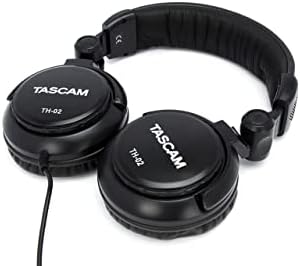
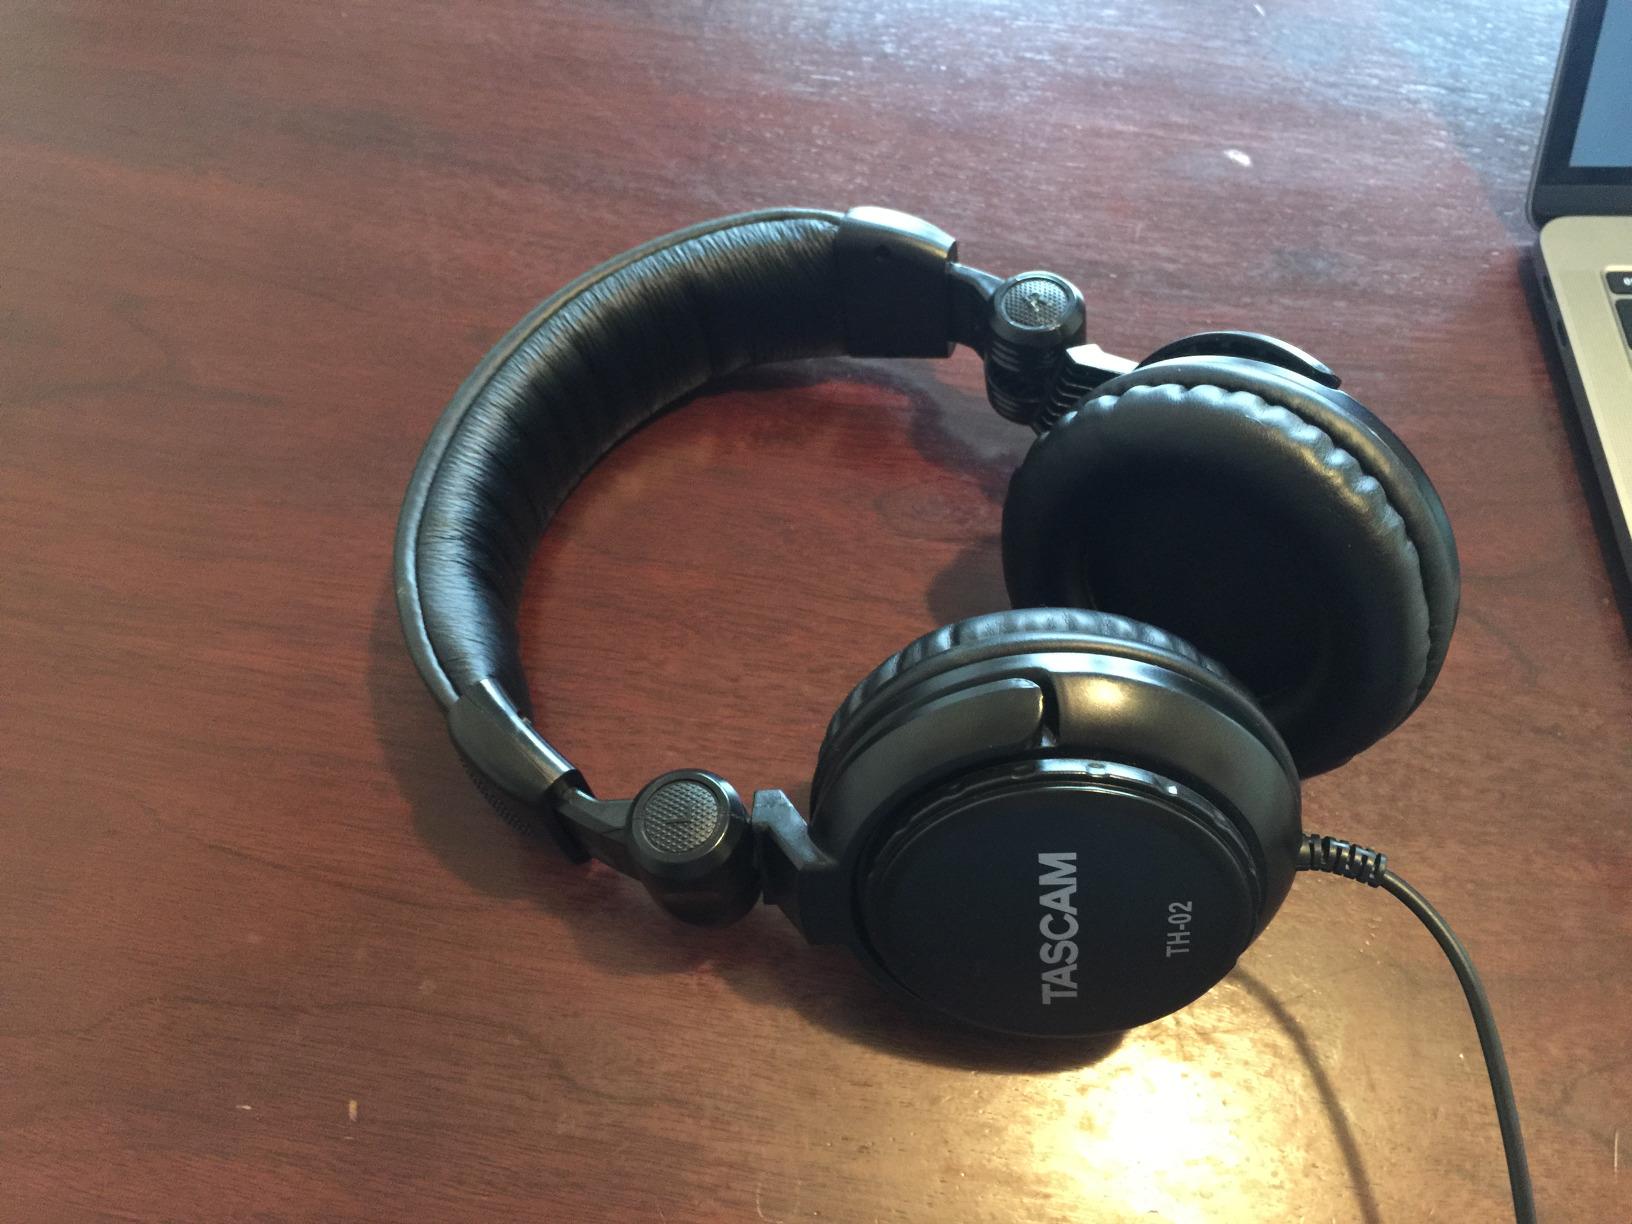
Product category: headphones
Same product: yes